Scone, Scotland

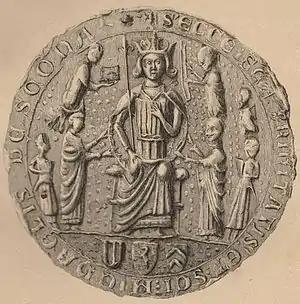
Seal of Scone Abbey, depicting the inauguration of King Alexander III of Scotland

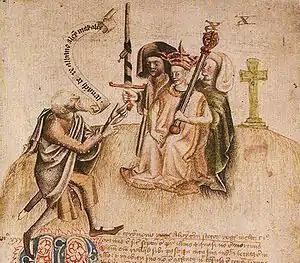
Scone was the ancient capital of Scotland and the coronation site of Scotland's kings, or the Kings of Scots. This MS illustration depicts the coronation of King Alexander III of Scotland on Moot Hill, Scone. He is being greeted by the ', the royal poet, who is addressing him with the proclamation "Benach De Re Albanne" (= ', "God Bless the King of Scotland"); the poet goes on to recite Alexander's genealogy.

Scone's association with kings and king-making gave it various epithets in Gaelic poetry; for instance, "Scoine sciath-airde", "Scone of the High Shields", and ', "Scone of the Noisy Shields". Scotland itself was often called or shown on maps as the "Kingdom of Scone" (or "Sconiana"), '. Similarly, Ireland was often called the "Kingdom of Tara"; Tara, like Scone, was a ceremonial inauguration site. Scone was therefore the closest thing the early Kingdom of Scotland had to a capital city. In either 1163 or 1164 King Malcolm IV described Scone Abbey as ", "in the principal seat of our kingdom". By this point, however, the rule of the King of the Scots was not confined to the Kingdom of Scotland, which then only referred to Scotland north of the river Forth. The king also ruled in Lothian, Strathclyde and the Honour of Huntingdon, and spent much of his time in these localities too. Moreover, the king was itinerant and had little permanent bureaucracy, so Scone's role was totally unlike that of a modern capital city. But in the medieval sense Scone can in many ways be called the "capital of Scotland", and was often referred to as "the Royal City of Scone". Many comparisons can be drawn between the City of Westminster and the "City" of Scone. Both were medieval centres of royal power. Both were located beside crossing points of major rivers – the highways of the medieval period – and in geographic locations central to their respective kingdoms.